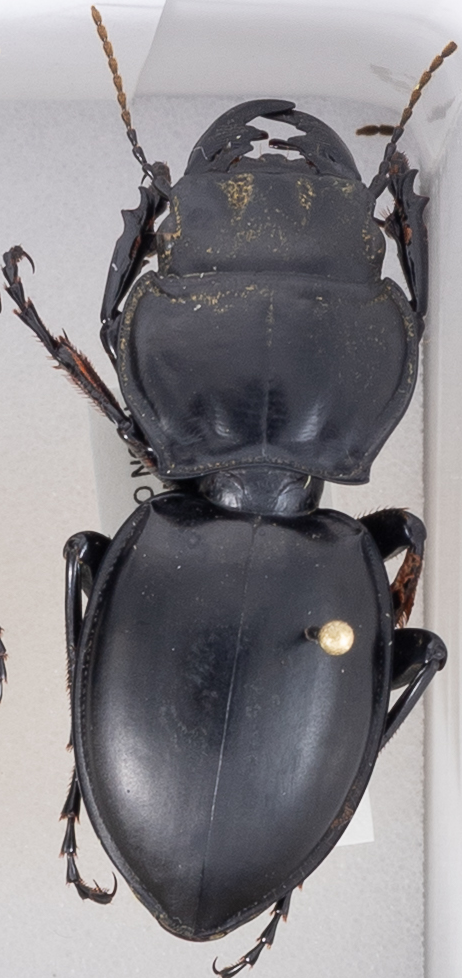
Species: Pasimachus californicus
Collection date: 2015-09-01
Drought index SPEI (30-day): -0.088
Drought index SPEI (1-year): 0.9
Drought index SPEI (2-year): -0.62